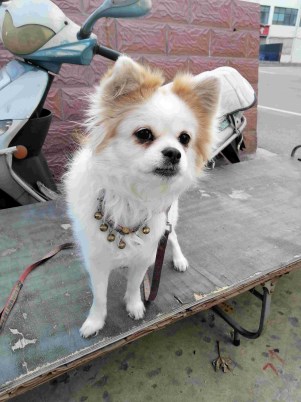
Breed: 3336-n000121-chinese_rural_dog